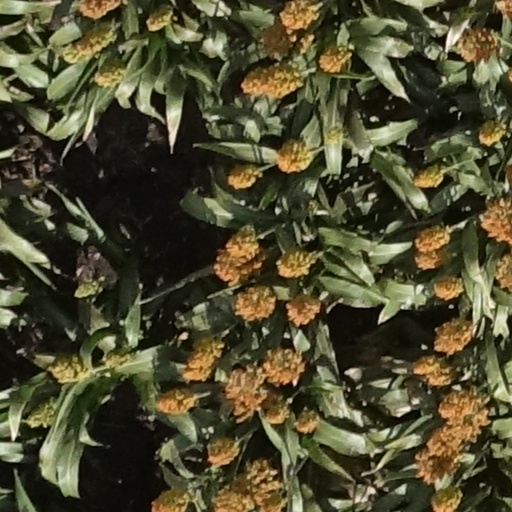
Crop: sorghum